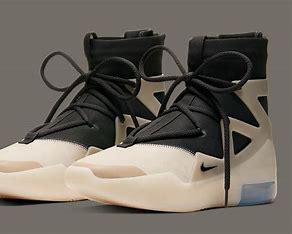
Brand: Nike
Model: Fear of God